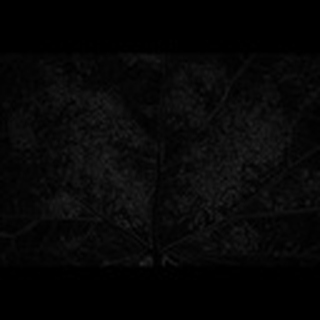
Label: cotton_aphids